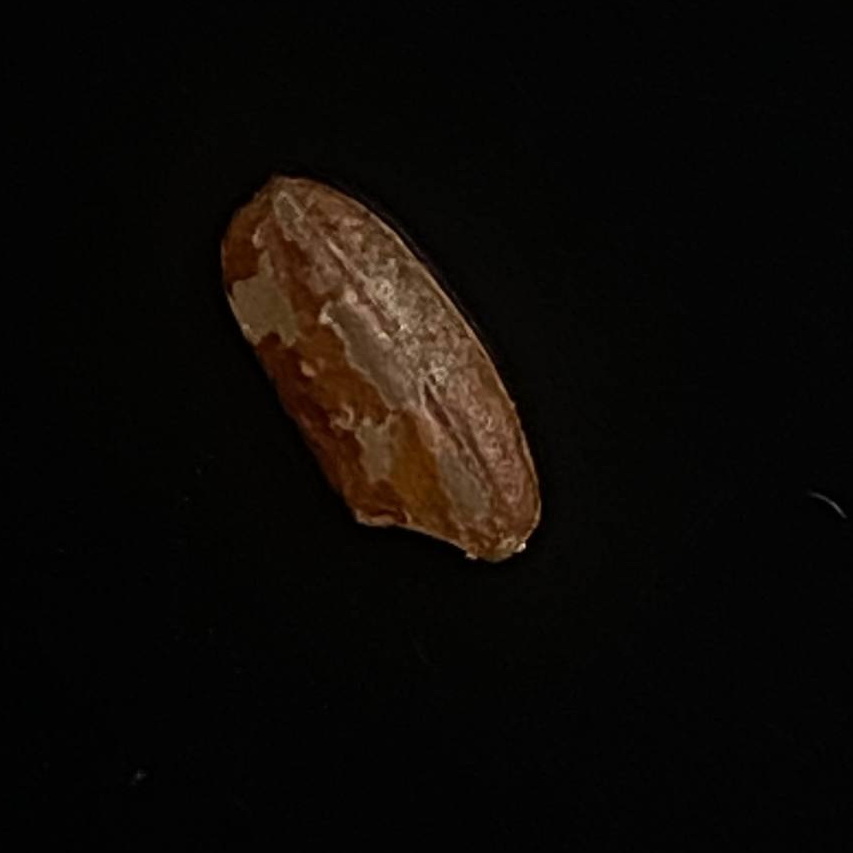
Rice variety: Ganjiya